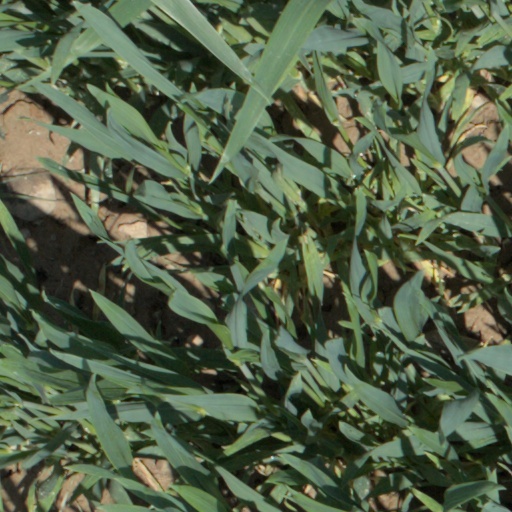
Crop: wheat